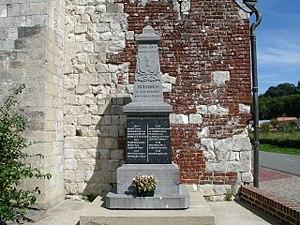
Monument aux morts de Wismes, à côté de l'église Saint André
Wismes est une commune française située dans le département du Pas-de-Calais en région Hauts-de-France.